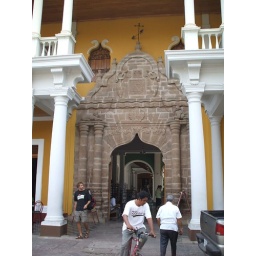
Entrance to Casa del Leones, Granada, the only part of original building to remain. Note lions in chains above doorway.